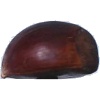
Label: Chestnut 1